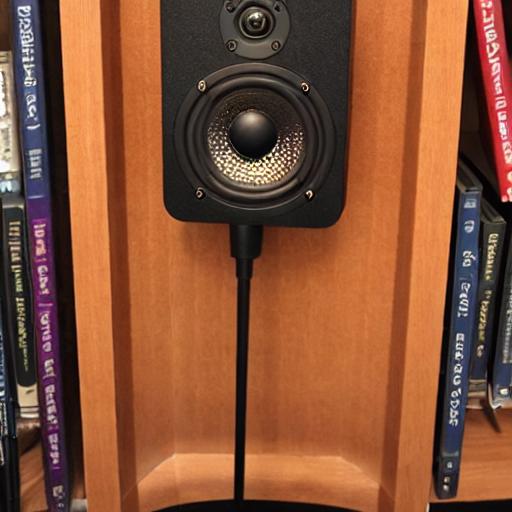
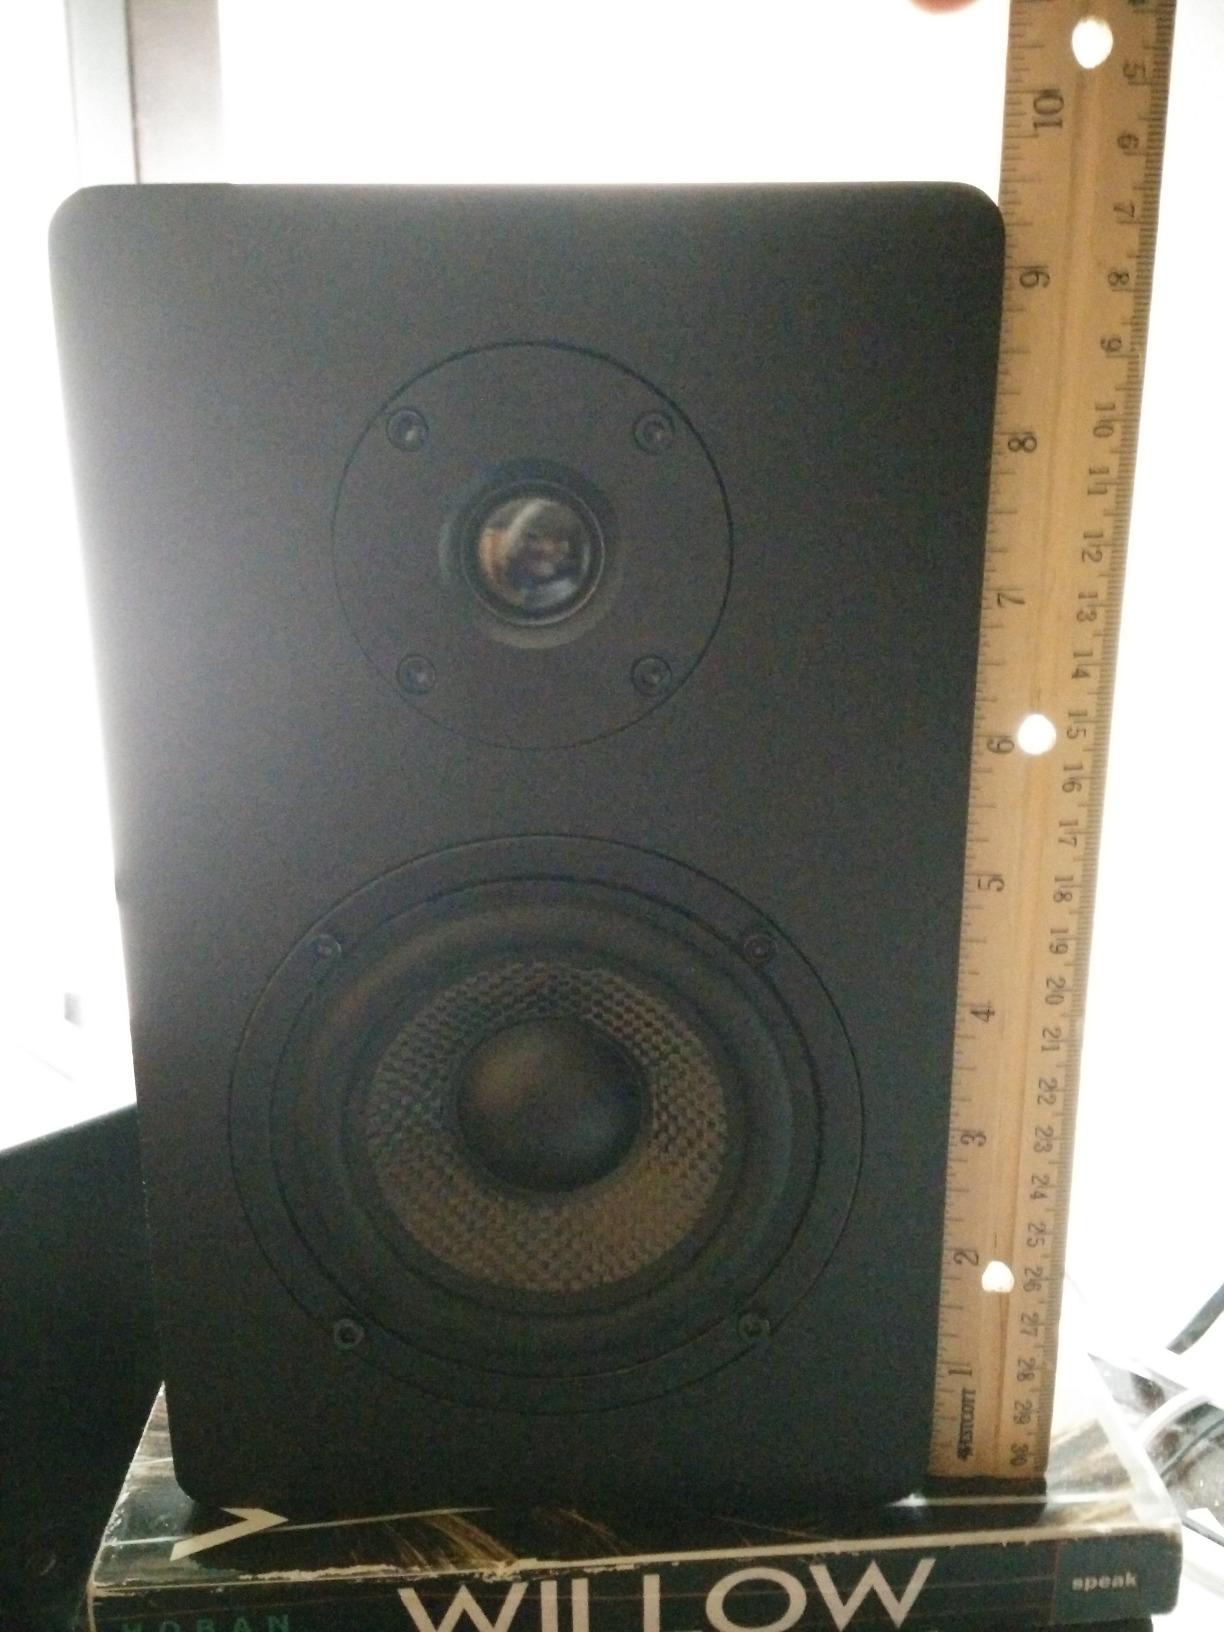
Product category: speaker
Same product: no